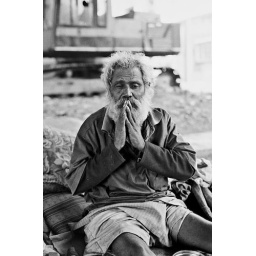
He was sitting under a bridge at a construction area near Belapur.